North Korea–Russia relations

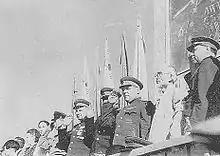
Welcome ceremony for the Red Army in Pyongyang, 1945

The Soviet Union (Union of Soviet Socialist Republics, USSR, the predecessor state to the modern Russian Federation) was the first country to recognize North Korea (Democratic People's Republic of Korea, DPRK) on October 12, 1948, shortly after the proclamation, as the sole legitimate authority in all of Korea. The Soviet Union supported North Korea during the Korean War. North Korea was founded as part of the Communist bloc, and received major Soviet military and political support. The comprehensive personality cult around North Korea's ruling family was heavily influenced by Stalinism. China and the Soviet Union competed for influence in North Korea during the Sino-Soviet split in the 1960s, as North Korea tried to maintain good relations with both countries.